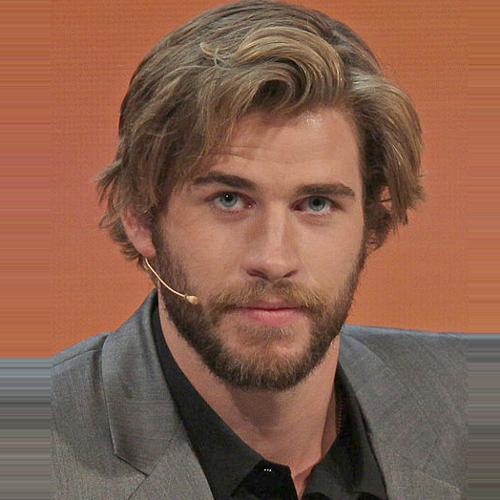
Age: 23